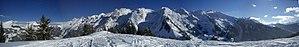
La chaîne des Aravis est une chaîne de montagnes située dans les Préalpes à cheval entre la Haute-Savoie et la Savoie. Son plus haut sommet est la pointe Percée que se partagent les communes du Grand-Bornand, de Sallanches et du Reposoir.